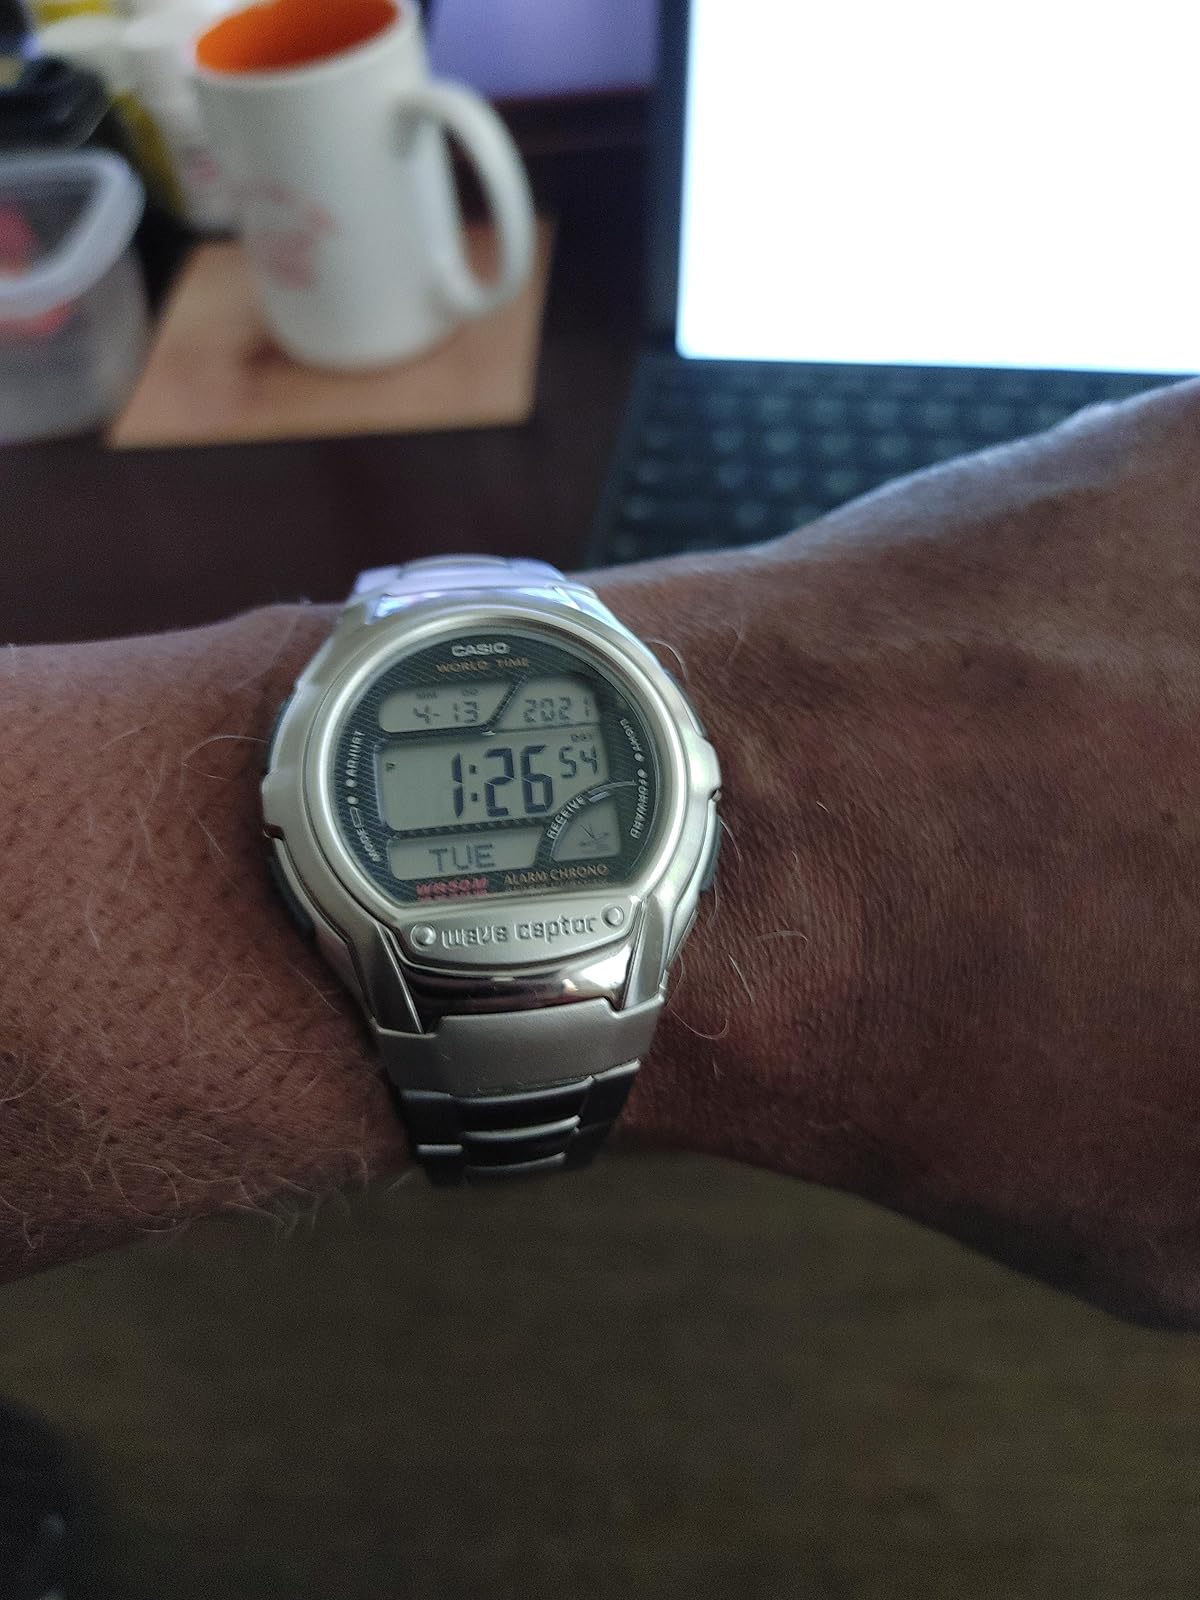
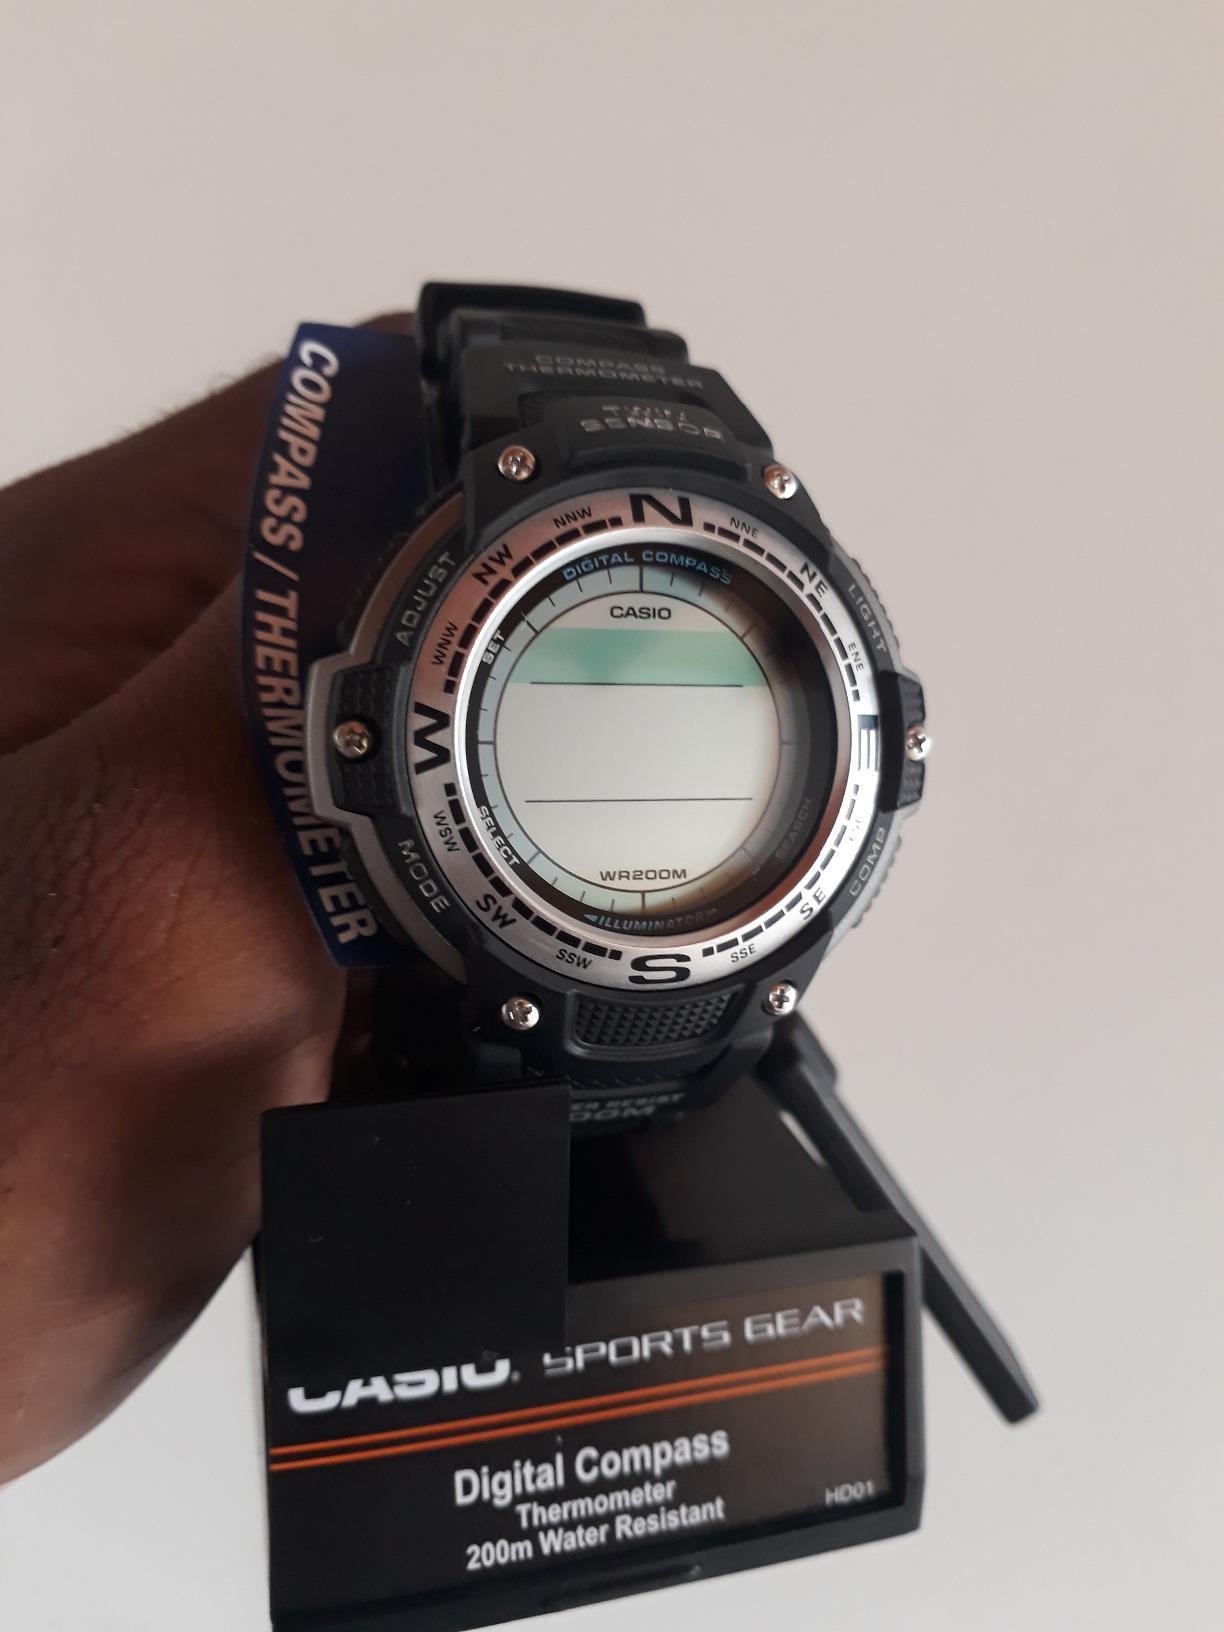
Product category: accessories_watch
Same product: no